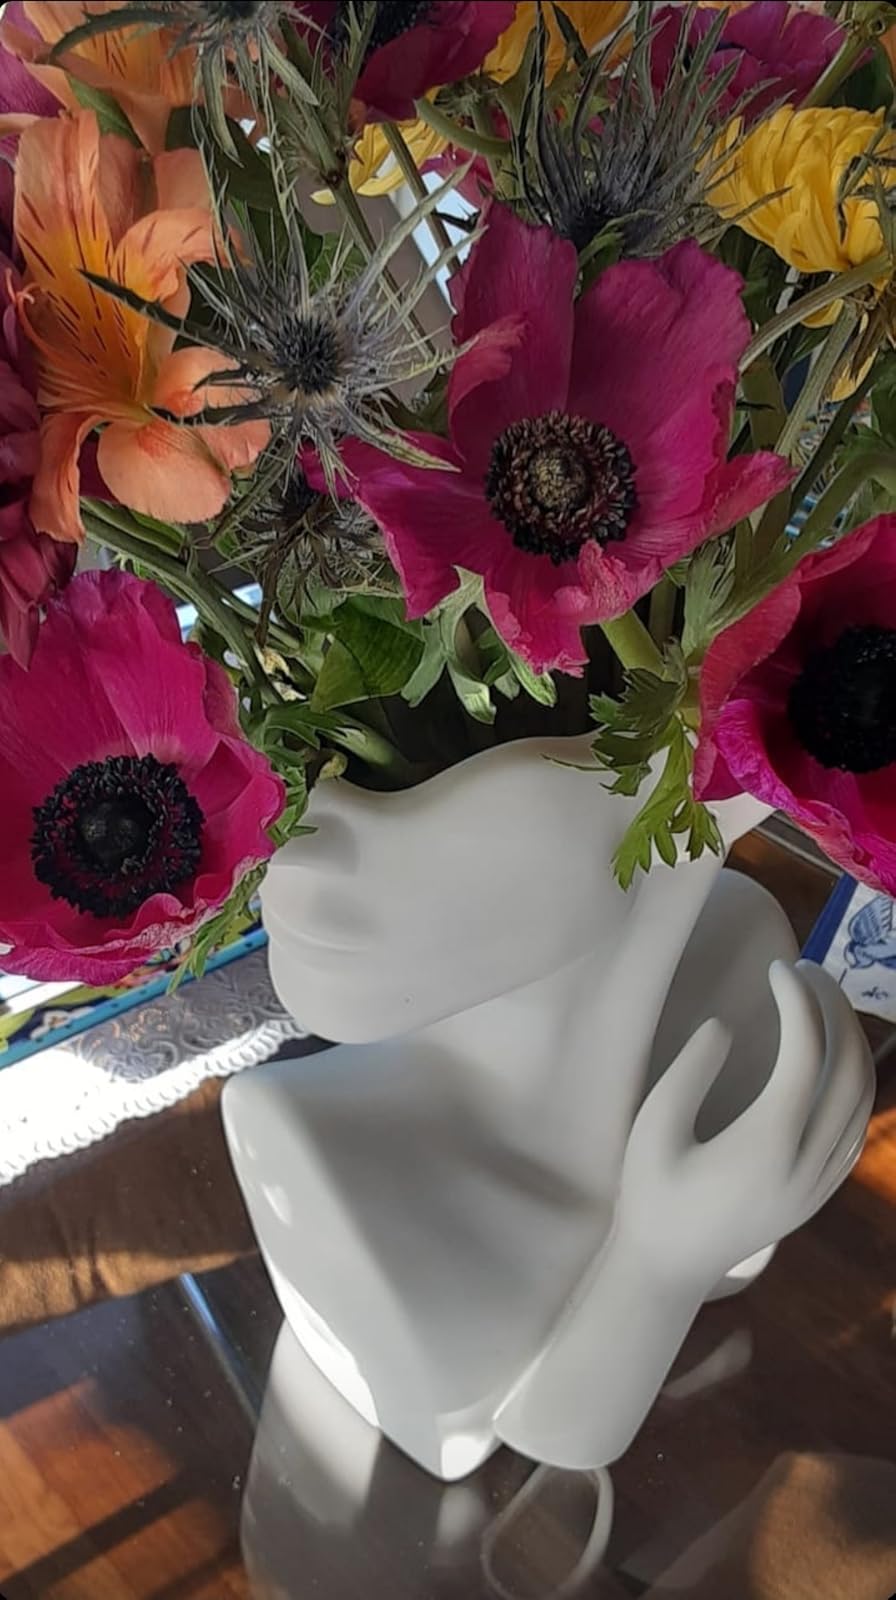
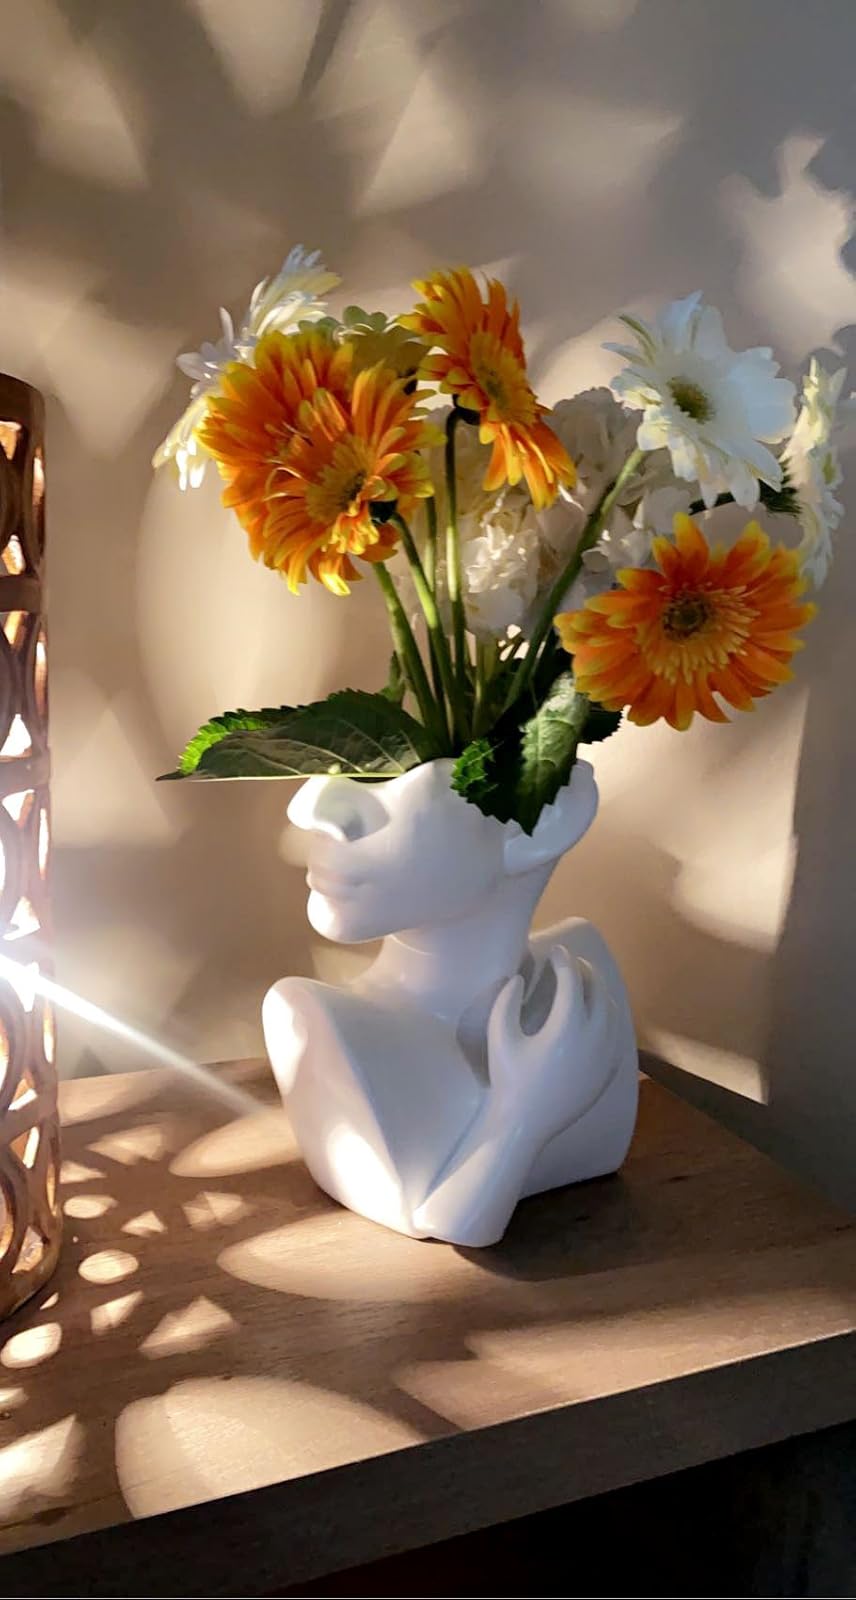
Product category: vase
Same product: yes